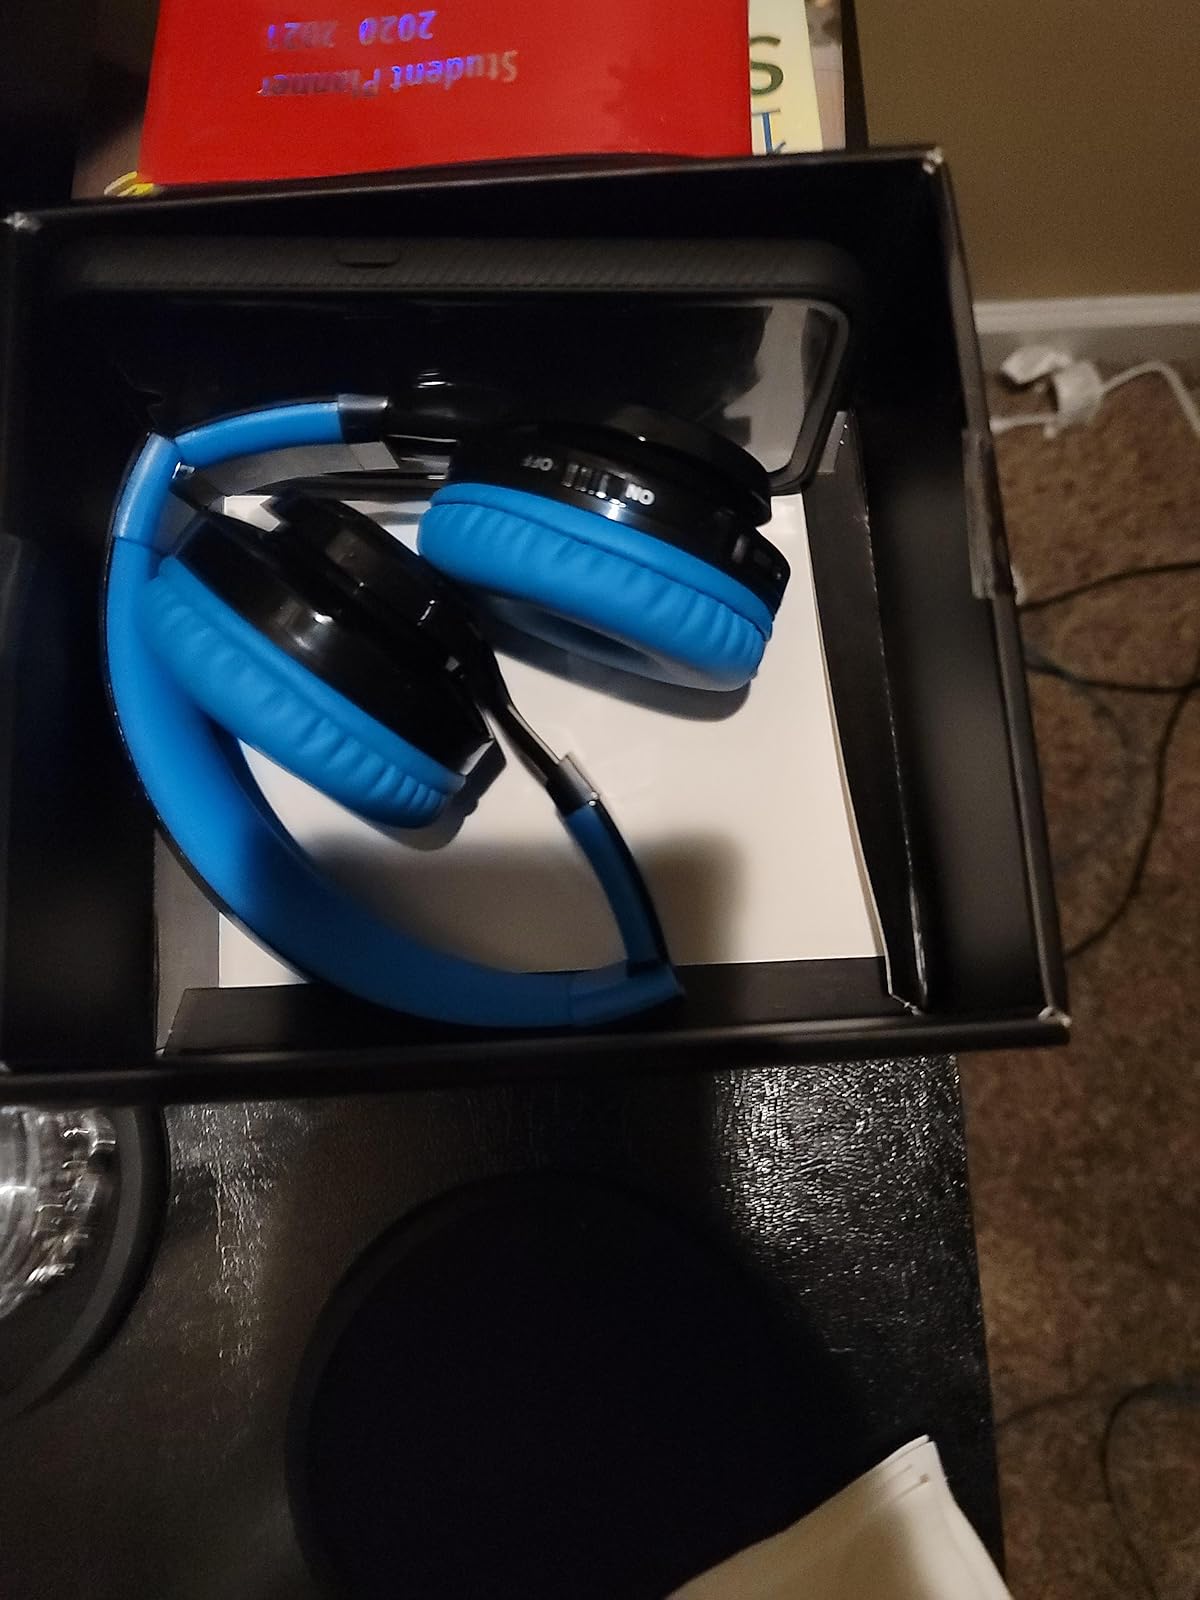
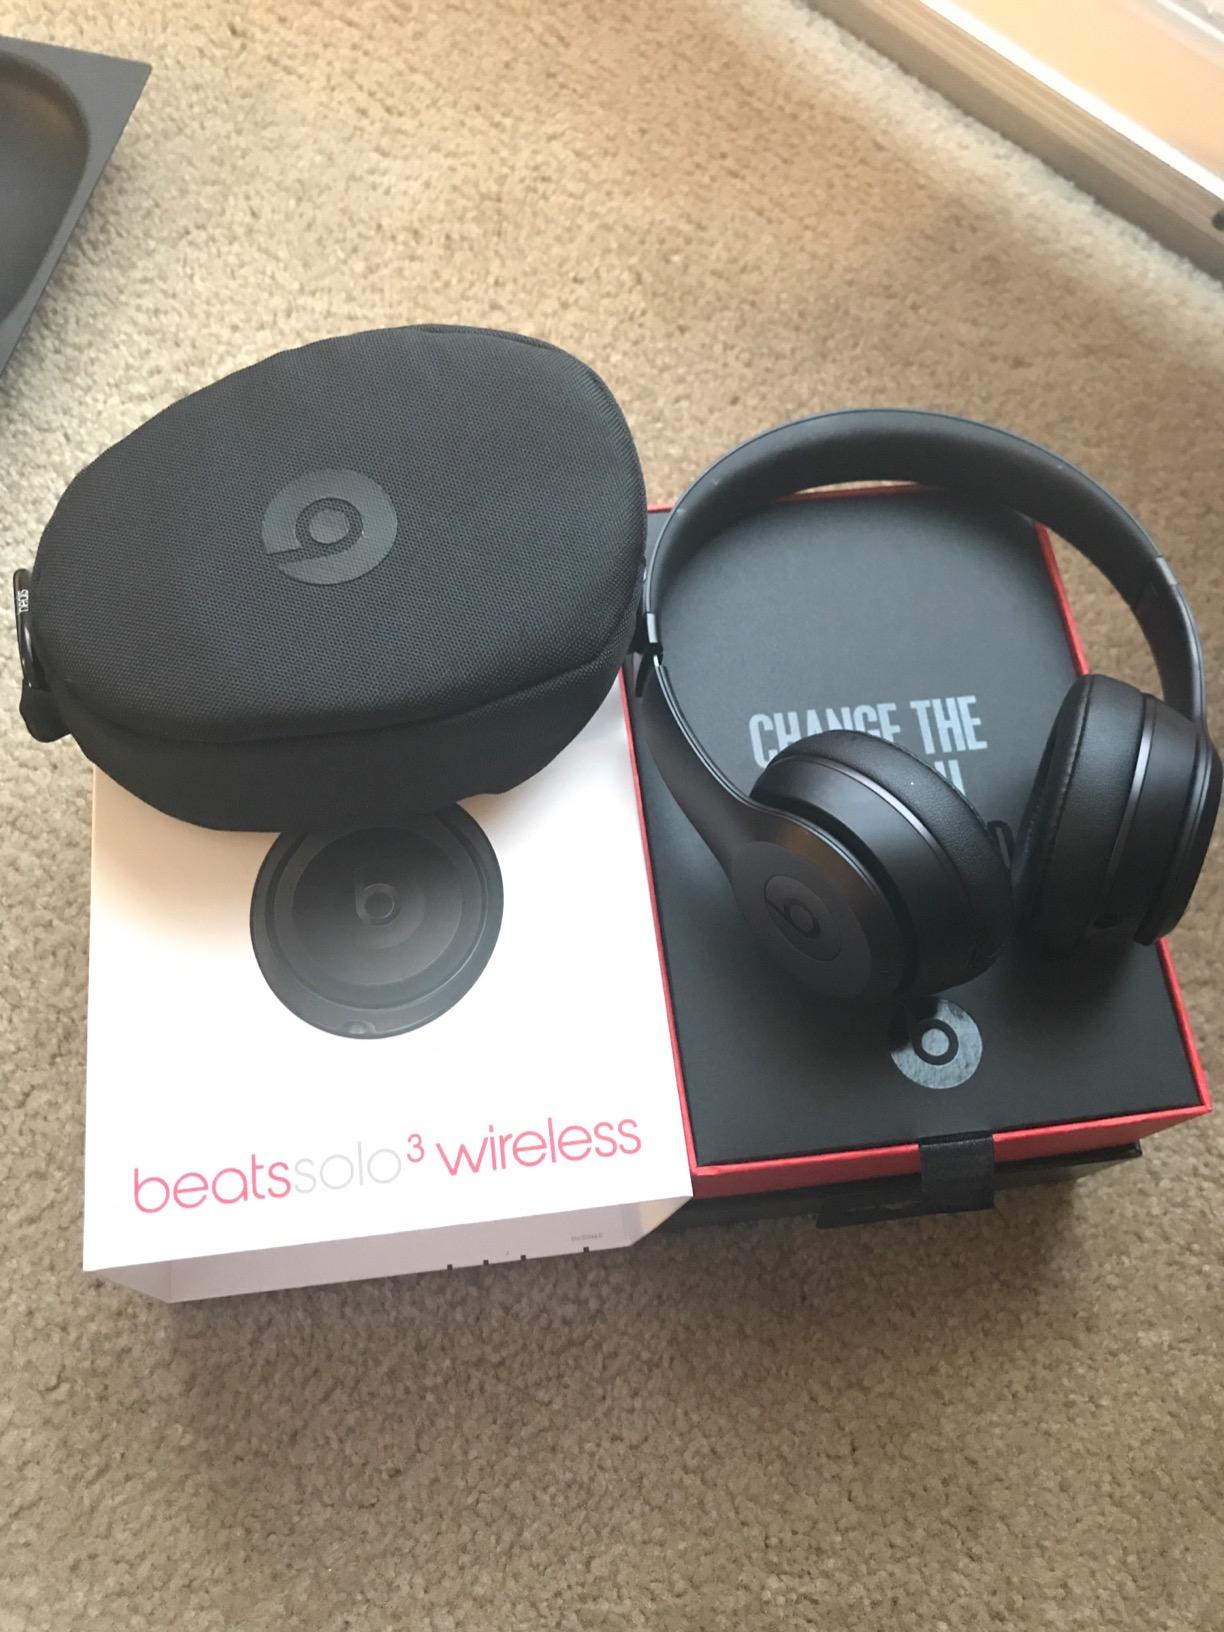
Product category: headphones
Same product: no